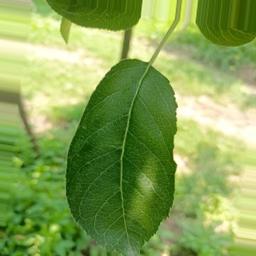
Label: Healthy